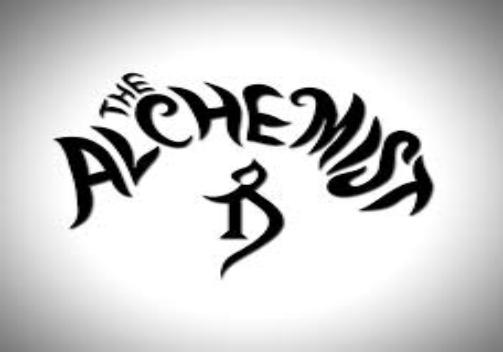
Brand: Alchemist
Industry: Clothes